Rizaburo Toyoda

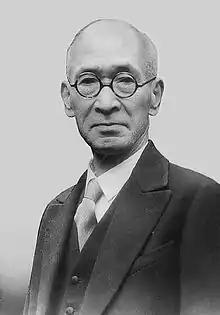
An early photo of Risaburo before his death

He graduated from Kobe University (then "Kobe Koto Shogyo Gakko") and Hitotsubashi University (then "Tokyo Koto Shogyo Gakko") .In 1939, he became the first president of the Toyota Motor Corporation. He died at the age of 68 in 1952.